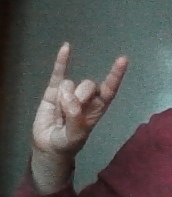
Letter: la